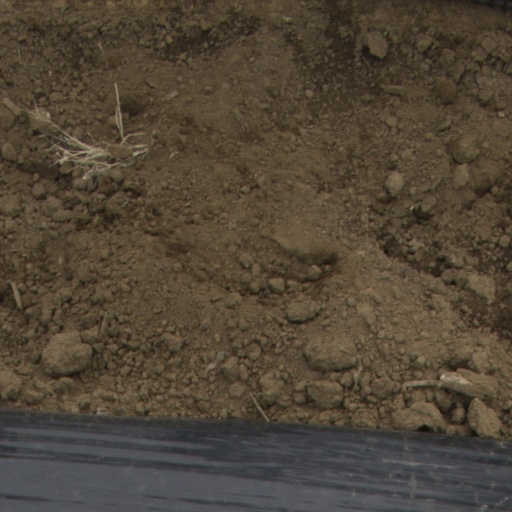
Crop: Jerusalem artichoke